Ana Gallay

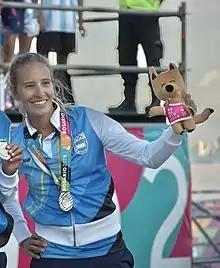
Gallay during the 2019 South American Beach Games

Ana María Gallay (born 16 January 1986) is an Argentine beach volleyball player. She competed at the 2020 Summer Olympics.